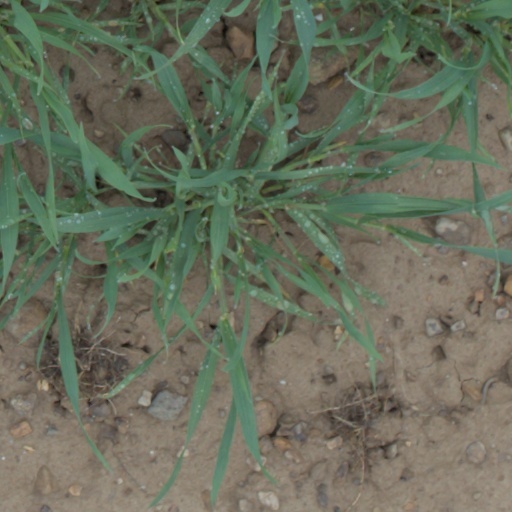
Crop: wheat